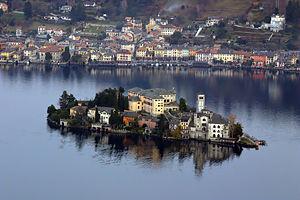
Orta San Giulio est une commune de la province de Novare dans le Piémont en Italie.
Le Sanctuaire Madonna del Sasso est situé sur un éperon de granit au-dessus du lac d'Orta à 638 m d'altitude, dans la commune de Madonna del Sasso. De la place devant l'église, appelée « le balcon du Cusio », on peut voir un large panorama du lac, du Mottarone, des Alpes et du Novarais.